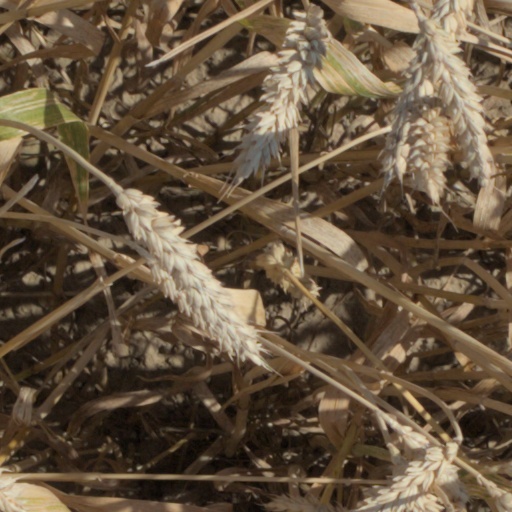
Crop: wheat